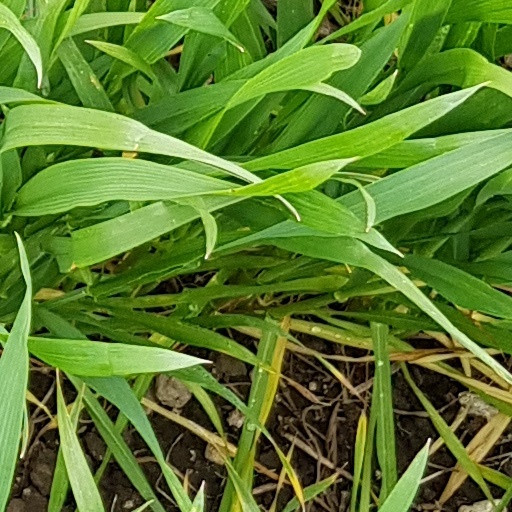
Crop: wheat